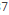
Number: 7